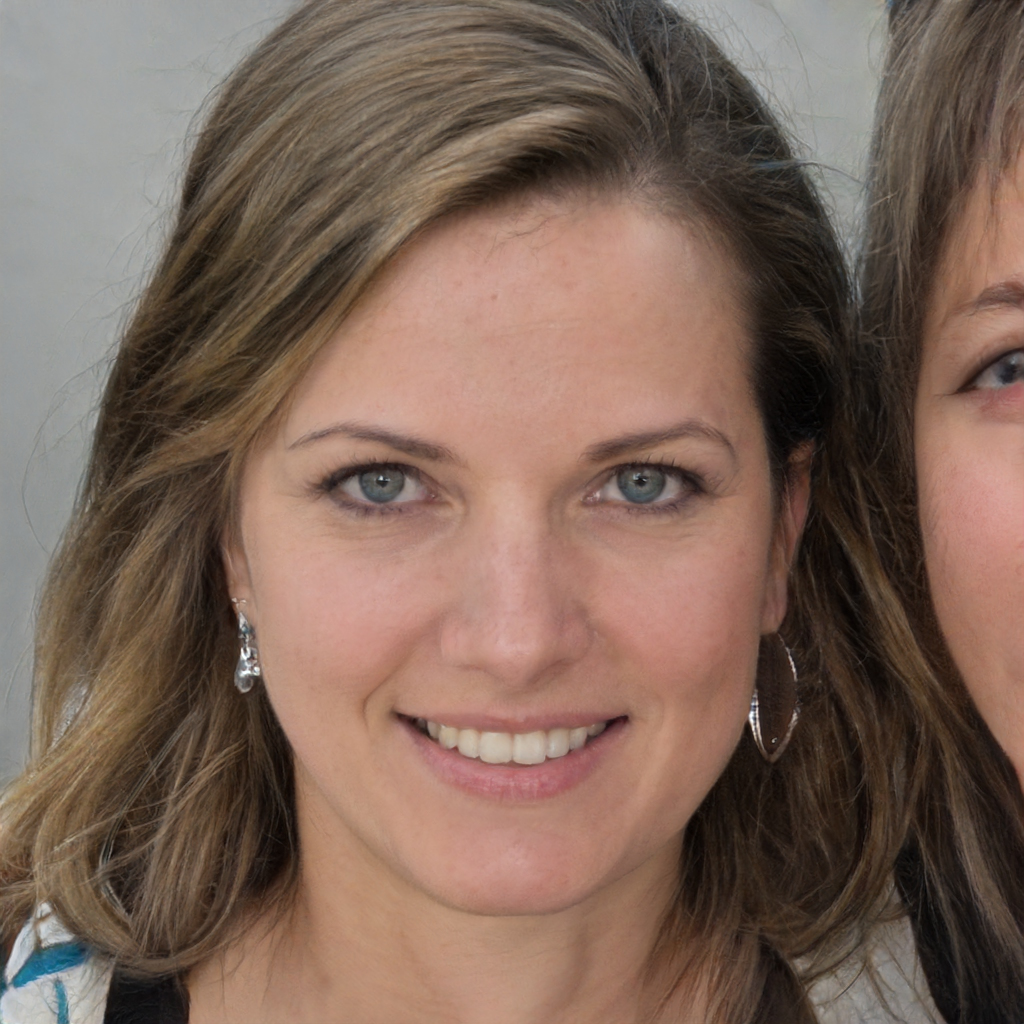
Gender: Female